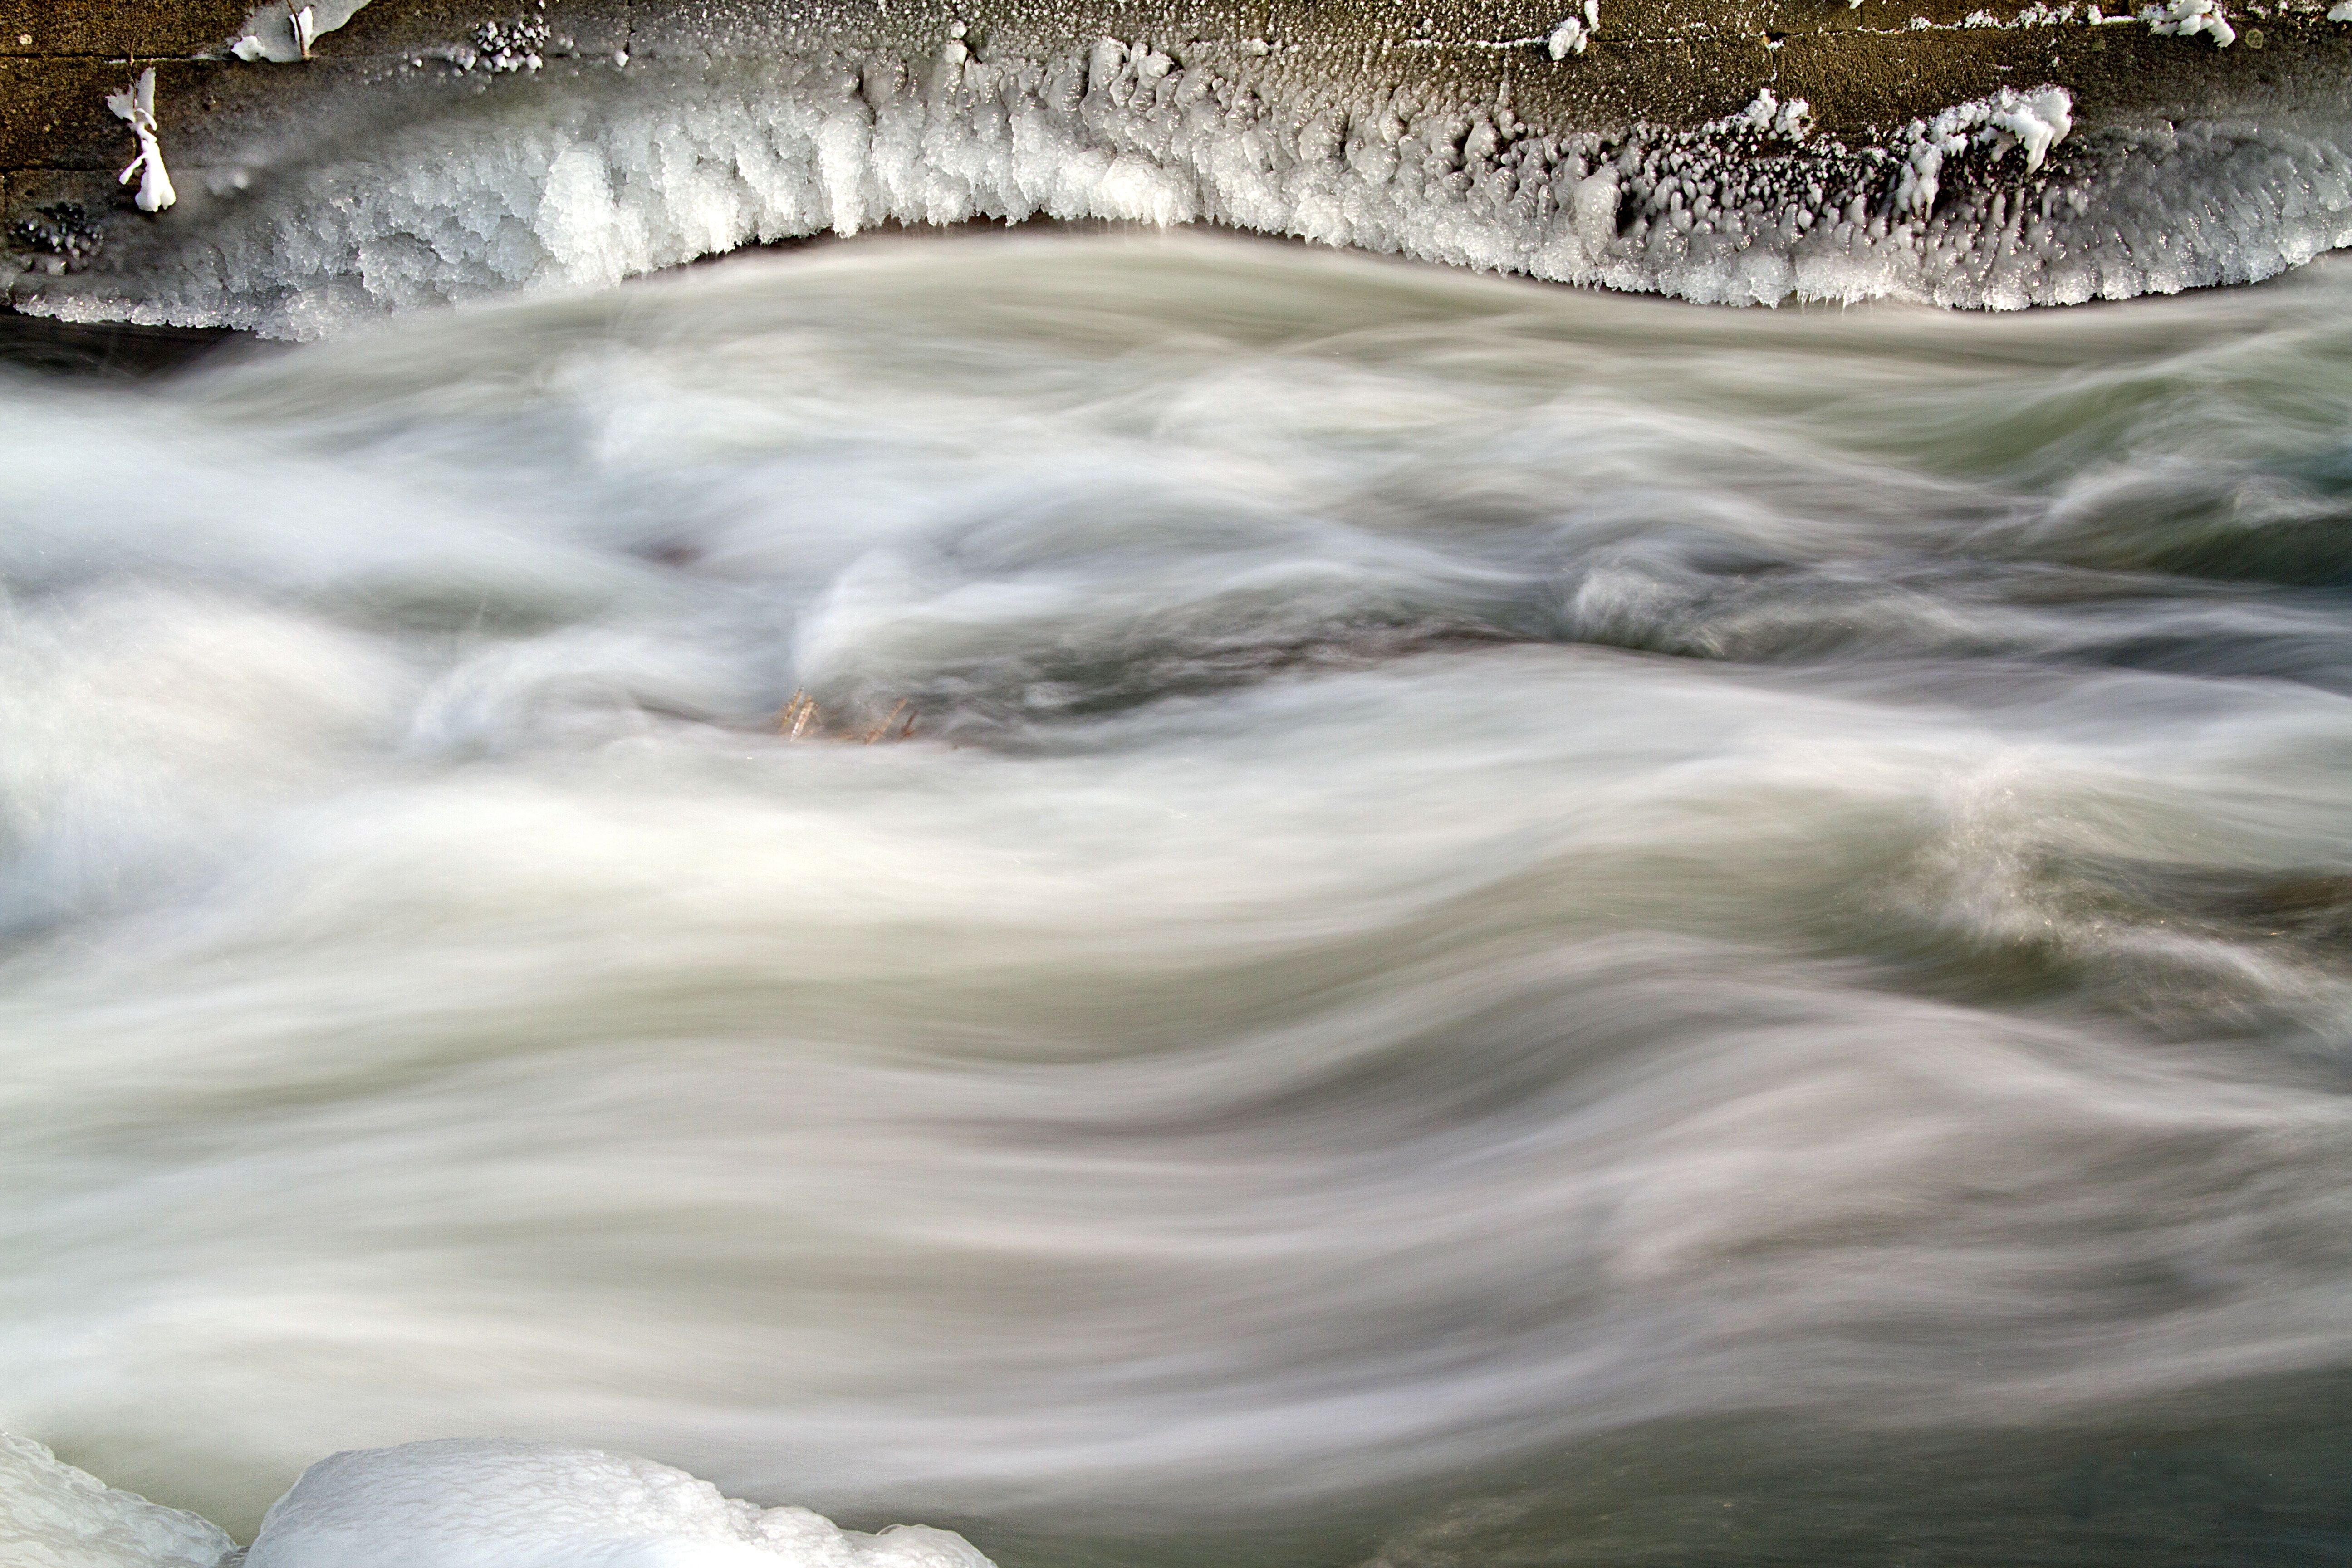
sea, water, nature, waterfall, cold, winter, wave, river, stream, ice, reflection, weather, rapid, frozen, body of water, water feature, plaice, frozen river, ice floes, atmospheric phenomenon, wind wave, ice on the saale, flooding in winter